Google Chrome

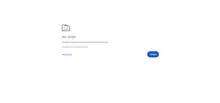
Screenshot of a Chrome browser crash

A multi-process architecture is implemented in Chrome where, by default, a separate process is allocated to each site instance and plugin. This procedure is termed process isolation, and raises security and stability by preventing tasks from interfering with each other. An attacker successfully gaining access to one application gains access to no others, and failure in one instance results in a "Sad Tab" screen of death, similar to the well-known "Sad Mac", but only one tab crashes instead of the whole application. This strategy exacts a fixed per-process cost up front, but results in less memory bloat over time as fragmentation is confined to each instance and no longer needs further memory allocations. This architecture was later adopted in Safari and Firefox.